The Authority (professional wrestling)

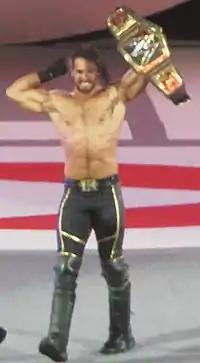
Rollins after winning the WWE World Heavyweight Championship at WrestleMania 31

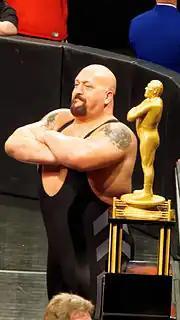
Big Show with the André the Giant Memorial Trophy

At WrestleMania 31, The Authority scored several victories; Triple H defeated Sting in Sting's WWE debut match, and Big Show won the 30-man André the Giant Memorial battle royal. After losing his singles match against Orton earlier in the night, Rollins cashed his Money in the Bank contract during the main event between Brock Lesnar and Roman Reigns for the WWE World Heavyweight Championship, making it a triple threat match, becoming a world champion for the first time and bringing the title back to The Authority. Big Show took a brief hiatus from WWE afterwards, quietly leaving The Authority in the process. Rollins would defend the title at Extreme Rules against Orton in a steel cage match and at Payback against Orton, Roman Reigns and Dean Ambrose. Then, Rollins began a feud with Ambrose, retaining the title at Elimination Chamber when Ambrose won the match by disqualification at Money in the Bank in a ladder match, On the June 15 episode of "Raw", The Authority reinstated Brock Lesnar, who faced Rollins for the title at Battleground, where he retained the championship when The Undertaker interfered and attacked Lesnar, causing a disqualification in Lesnar's favor. At SummerSlam, Rollins faced John Cena in a "Winner Takes All" match where Cena's United States Championship was also on the line. Rollins was successful when Jon Stewart, the host of SummerSlam interfered on Rollins' behalf, thus making Rollins a double champion. At Night of Champions, Rollins lost the United States Championship back to Cena and retained the WWE World Heavyweight Championship against Sting, who suffered a legitimate neck injury in the match that would force him to retire early the following year. At the end of the night, Rollins was attacked by Kane. Upon returning to the Authority, Kane began playing mind games with Rollins and the Authority members, acting completely ignorant as to his actions at Night of Champions. He then ambushed and attacked Rollins on several occasions as Demon Kane, causing the Authority to grant Kane a WWE World Heavyweight Championship title match at Hell in a Cell, in which both Rollins' title and Kane's job as Director of Operations were at stake. Rollins retained the title and Kane was removed permanently from the Authority.